Boston College Carroll School of Management

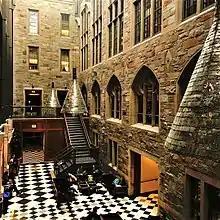
Fulton Hall atrium

In 1938, the Carroll School was founded as the College of Business Administration. At the invitation of Boston College president Father William J. McGarry, S.J., more than 30 prominent businessmen and bankers from Boston and New York City provided counsel to the school as members of an advisory committee. Seventy-two student candidates were selected from over 100 applications to begin study. Classes began on September 16, 1938, in a building, which housed other graduate programs, at 126 Newbury Street in downtown Boston. The business school's enrollment was about 330 by the time 52 students first graduated in June 1942.